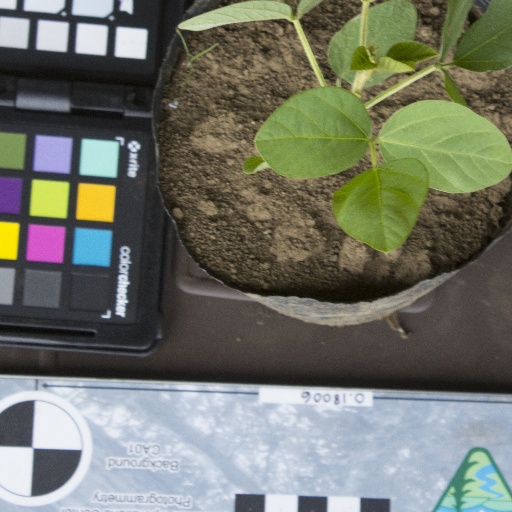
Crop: soybean